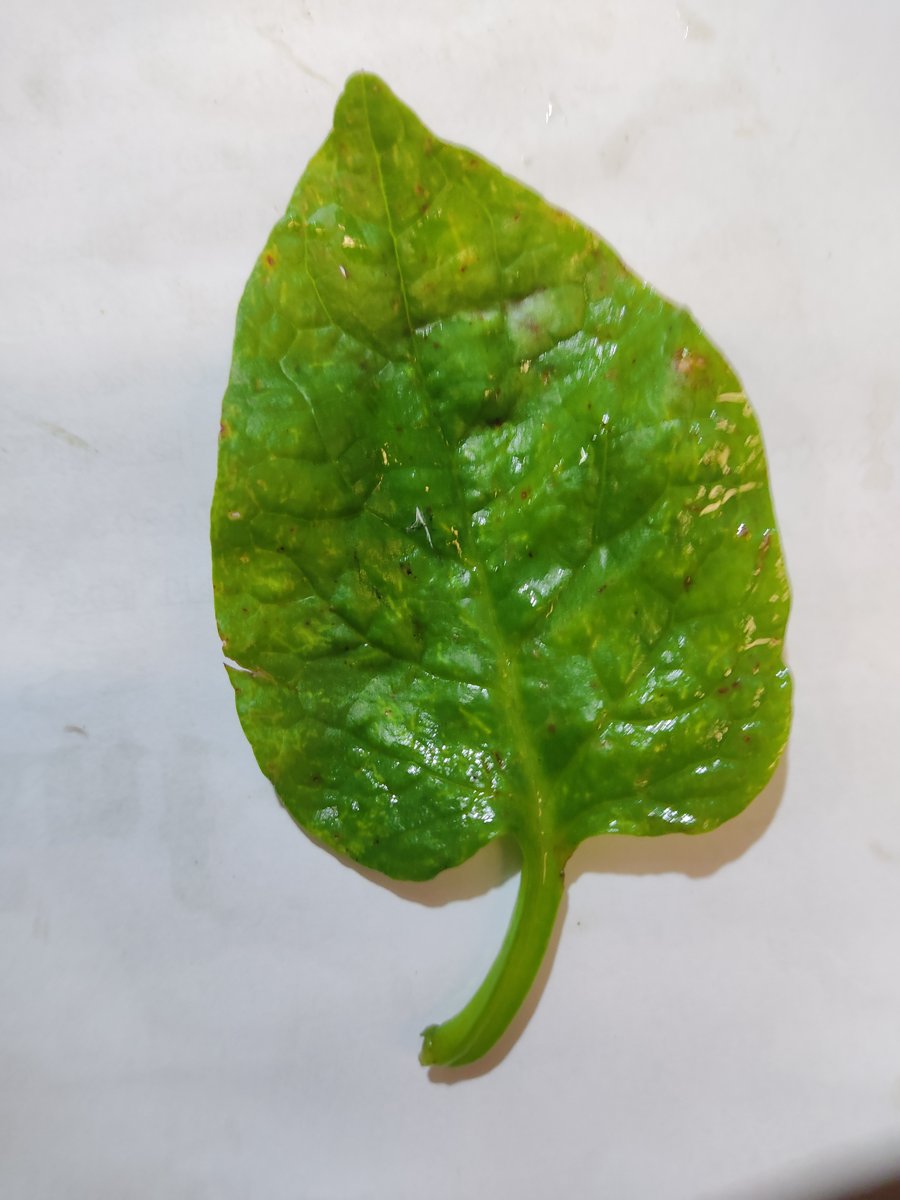
Label: Downy-Mildew